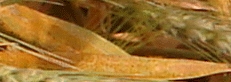
Label: Wheat___Brown_Rust